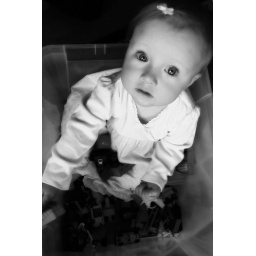
My beautiful niece, sitting in her toy box. Note the cute bow in her hair&amp;lt;3